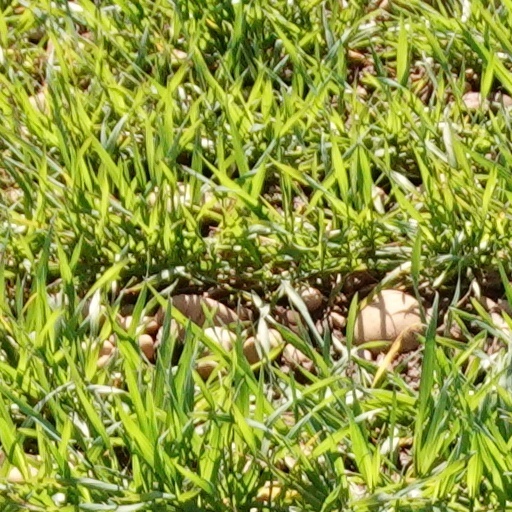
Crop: wheat